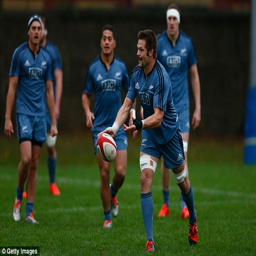
rugby player trains ahead of becoming the first player to captain his country in tests